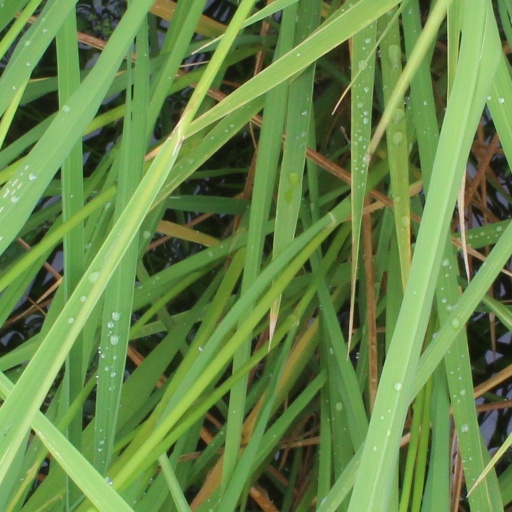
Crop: rice